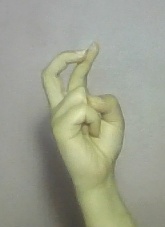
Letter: zay